O'Reilly's Rainforest Retreat

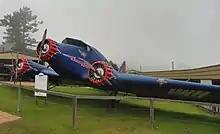
Replica of Stinson Model A VH-UHH at O'Reilly's, used in the 1987 film "The Riddle of the Stinson"

Bird feeding is encouraged with seed available for sale to visitors. Bush walking is another popular activity in the area.